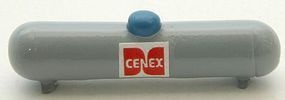
Scenic Details-759 : HO
Brand: Walthers
Large Tank Propane - Skelgas
Category: Arts & Entertainment > Hobbies & Creative Arts > Model Making > Model Train Accessories